The Best Man (1998 film)

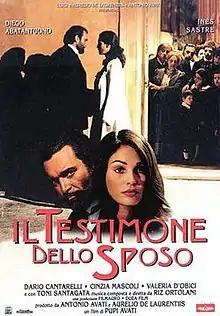
Film poster

The Best Man is a 1998 Italian comedy film written and directed by Pupi Avati. It was entered into the 48th Berlin International Film Festival. The film was selected as the Italian entry for the Best Foreign Language Film at the 70th Academy Awards, but was not accepted as a nominee.